Gondysia similis

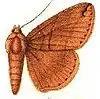
Illustration

The wingspan is about 37 mm. There are three or more generations in North Carolina with adults on wing from April to September.